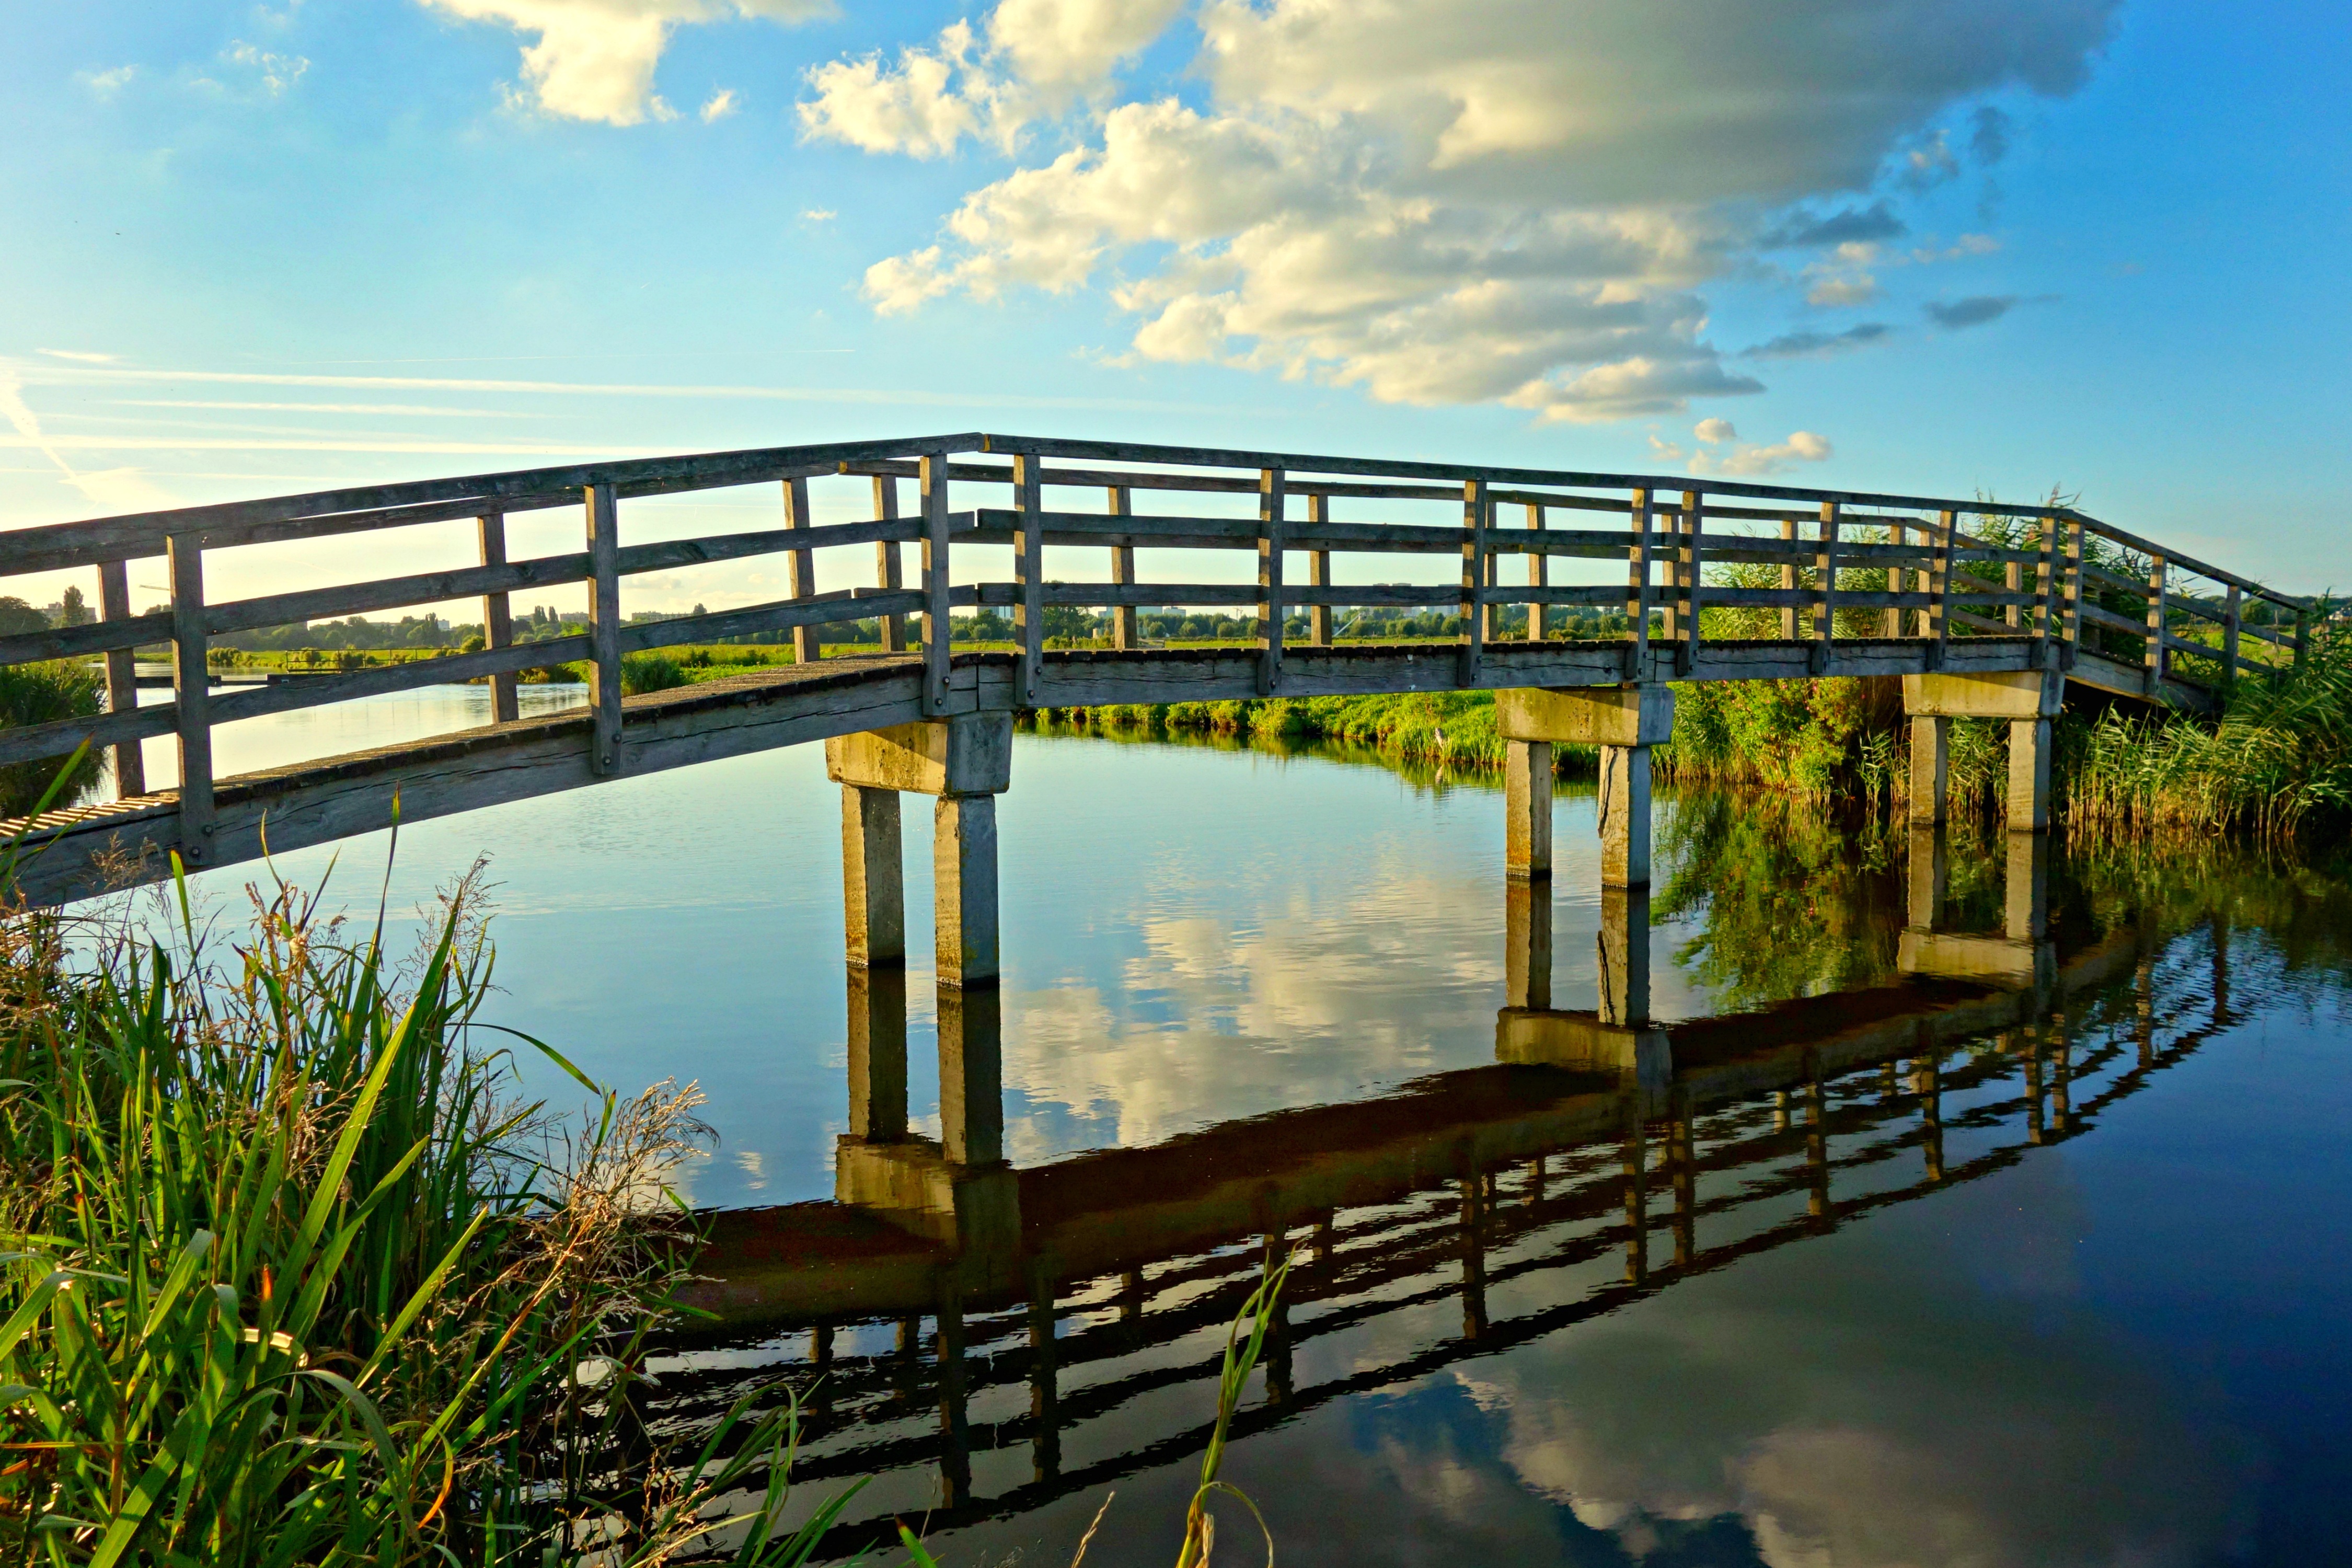
sea, ocean, dock, structure, wood, bridge, crossing, pier, summer, construction, reflection, bay, waterway, sunny, estate, wooden bridge, man made, foot bridge